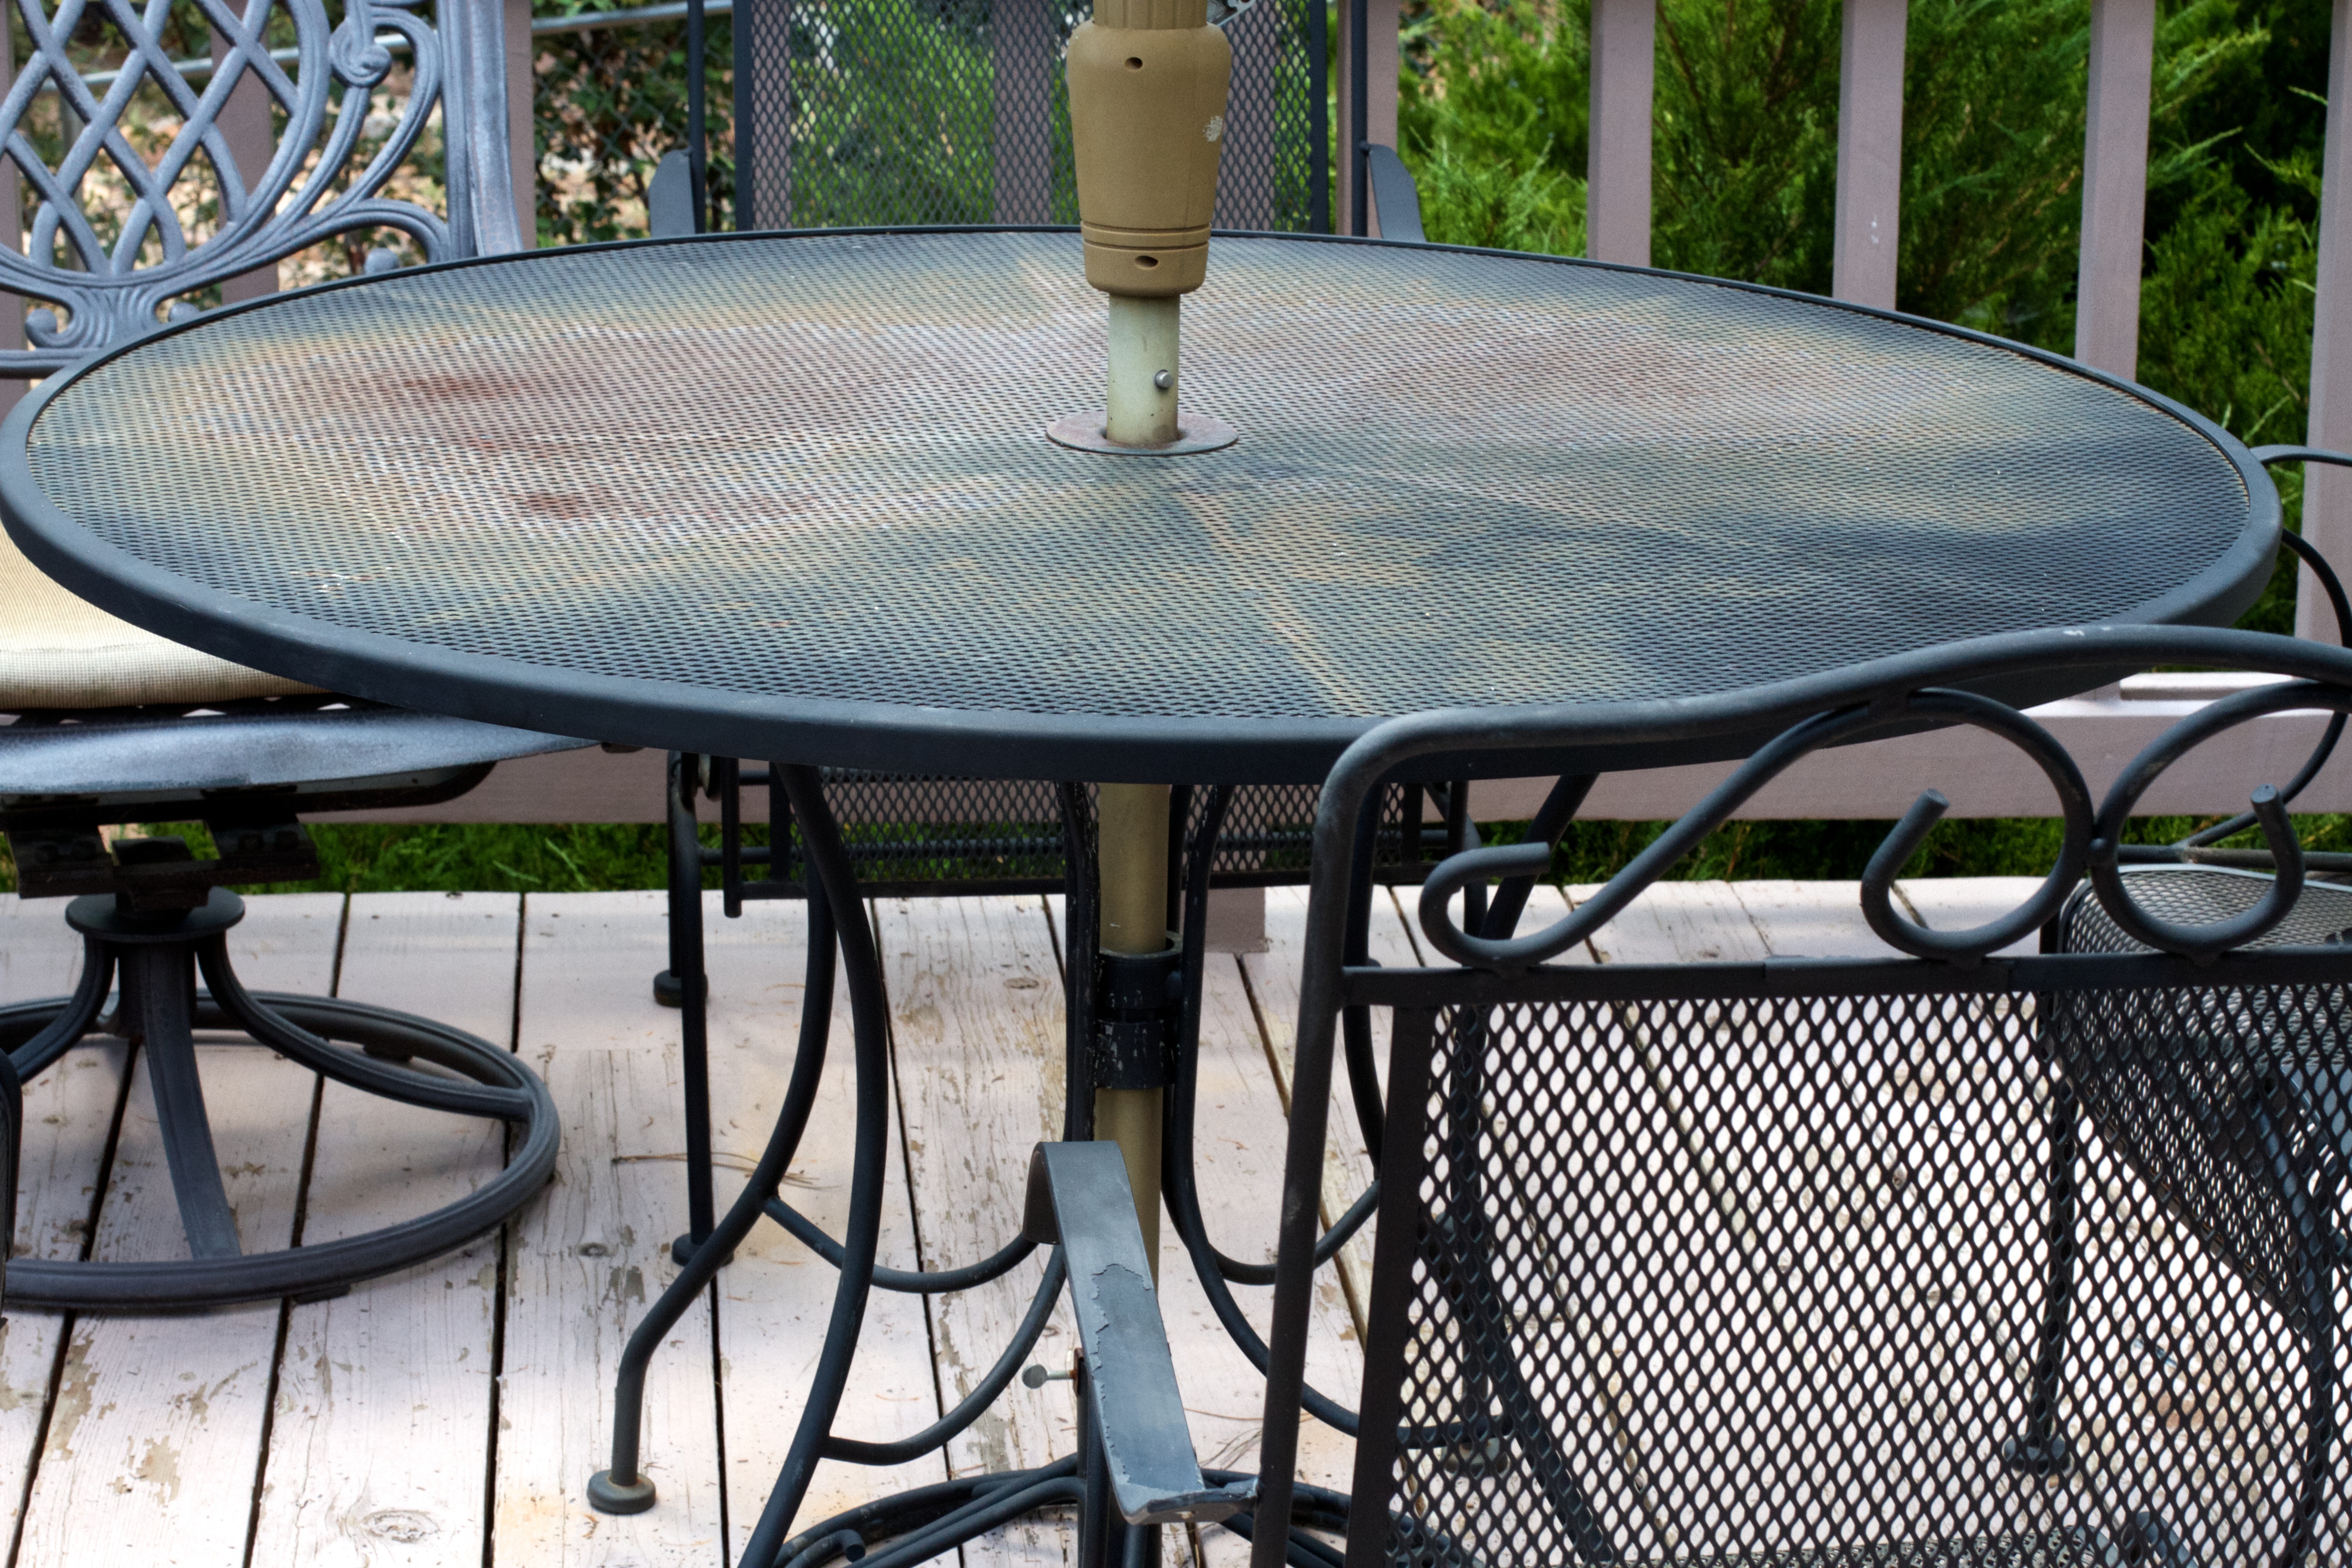
table, furniture, wicker, iron, outdoor furniture, outdoor structure